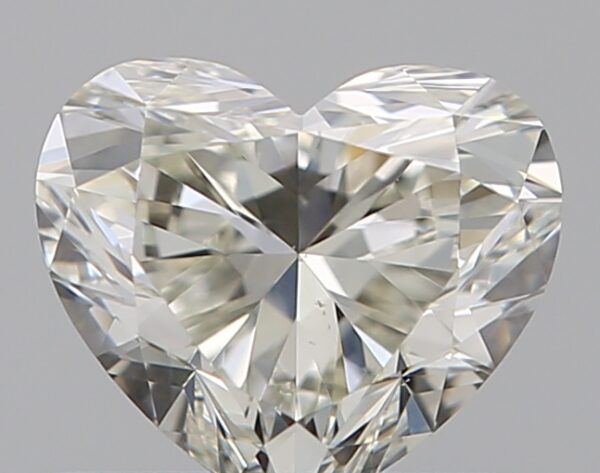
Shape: heart
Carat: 0.51
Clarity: VS2
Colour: K
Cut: EX
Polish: EX
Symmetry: VG
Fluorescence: N
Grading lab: GIA
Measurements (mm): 4.72 x 5.43 x 3.16